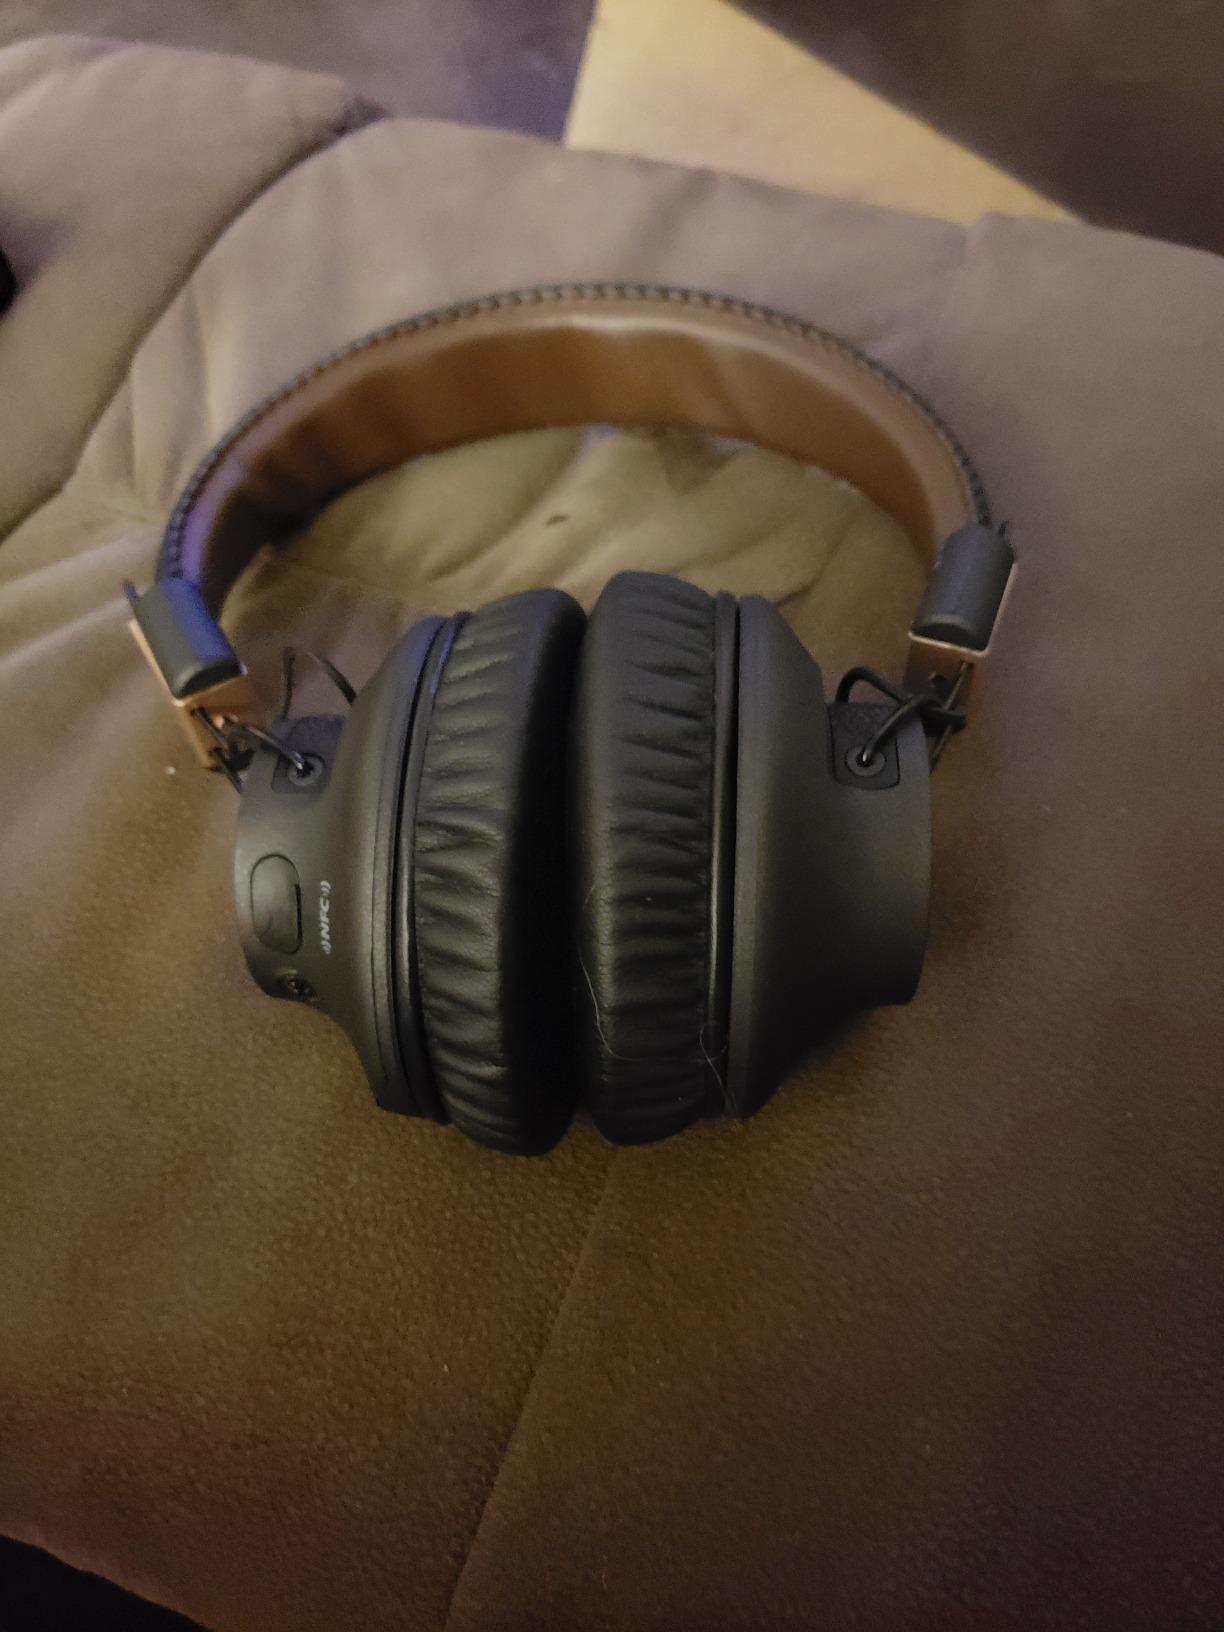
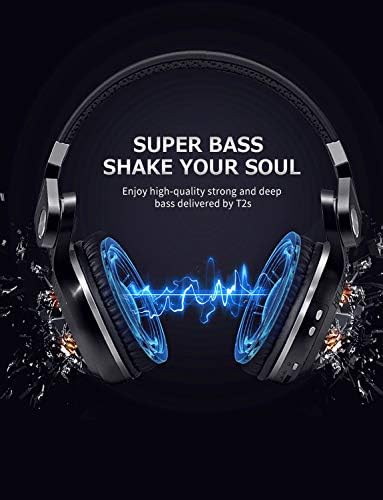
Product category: headphones
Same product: no